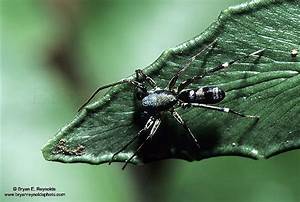
Label: ragno